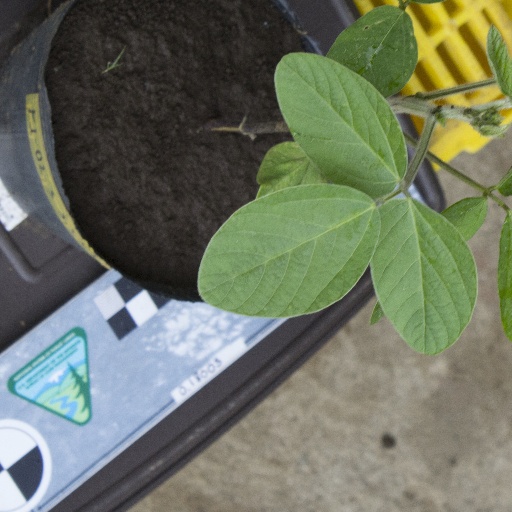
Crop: soybean